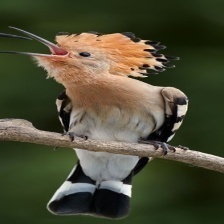
Species: HOOPOES
Scientific name: UPUPIDAE